Blackout (1988 film)

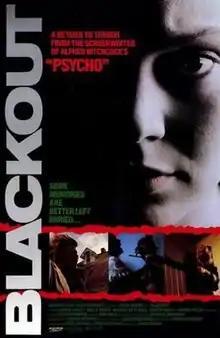

Blackout (released as The Attic in UK) is a 1988 American thriller film directed by Doug Adams and starring Gail O'Grady and Carol Lynley.